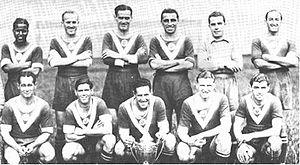
Le Football Club des Girondins de Bordeaux est un club de football français fondé en 1910 à Bordeaux en tant que section football du club omnisports des Girondins de Bordeaux et basé au Haillan, au nord-ouest de l'agglomération bordelaise. Les Girondins de Bordeaux ont d'abord évolué au Stade des Chartrons avant de rejoindre progressivement, à partir de 1938, le Parc Lescure, renommé Stade Chaban-Delmas en 2001, et d'en devenir les occupants exclusifs de 1958 à 2015, avant d'émigrer au Matmut Atlantique. Le club s’entraîne depuis le début des années 80 au Centre international d’entraînement du FC Girondins de Bordeaux, sur la commune du Haillan dans la banlieue de Bordeaux où se situe également son siège.